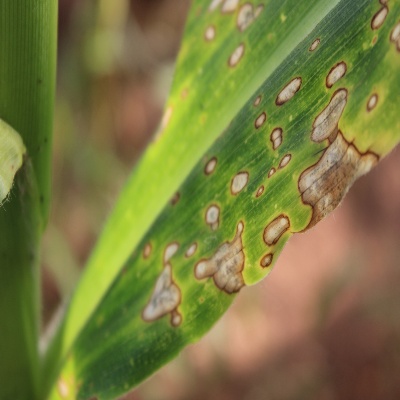
Crop: Maize
Condition: leaf blight